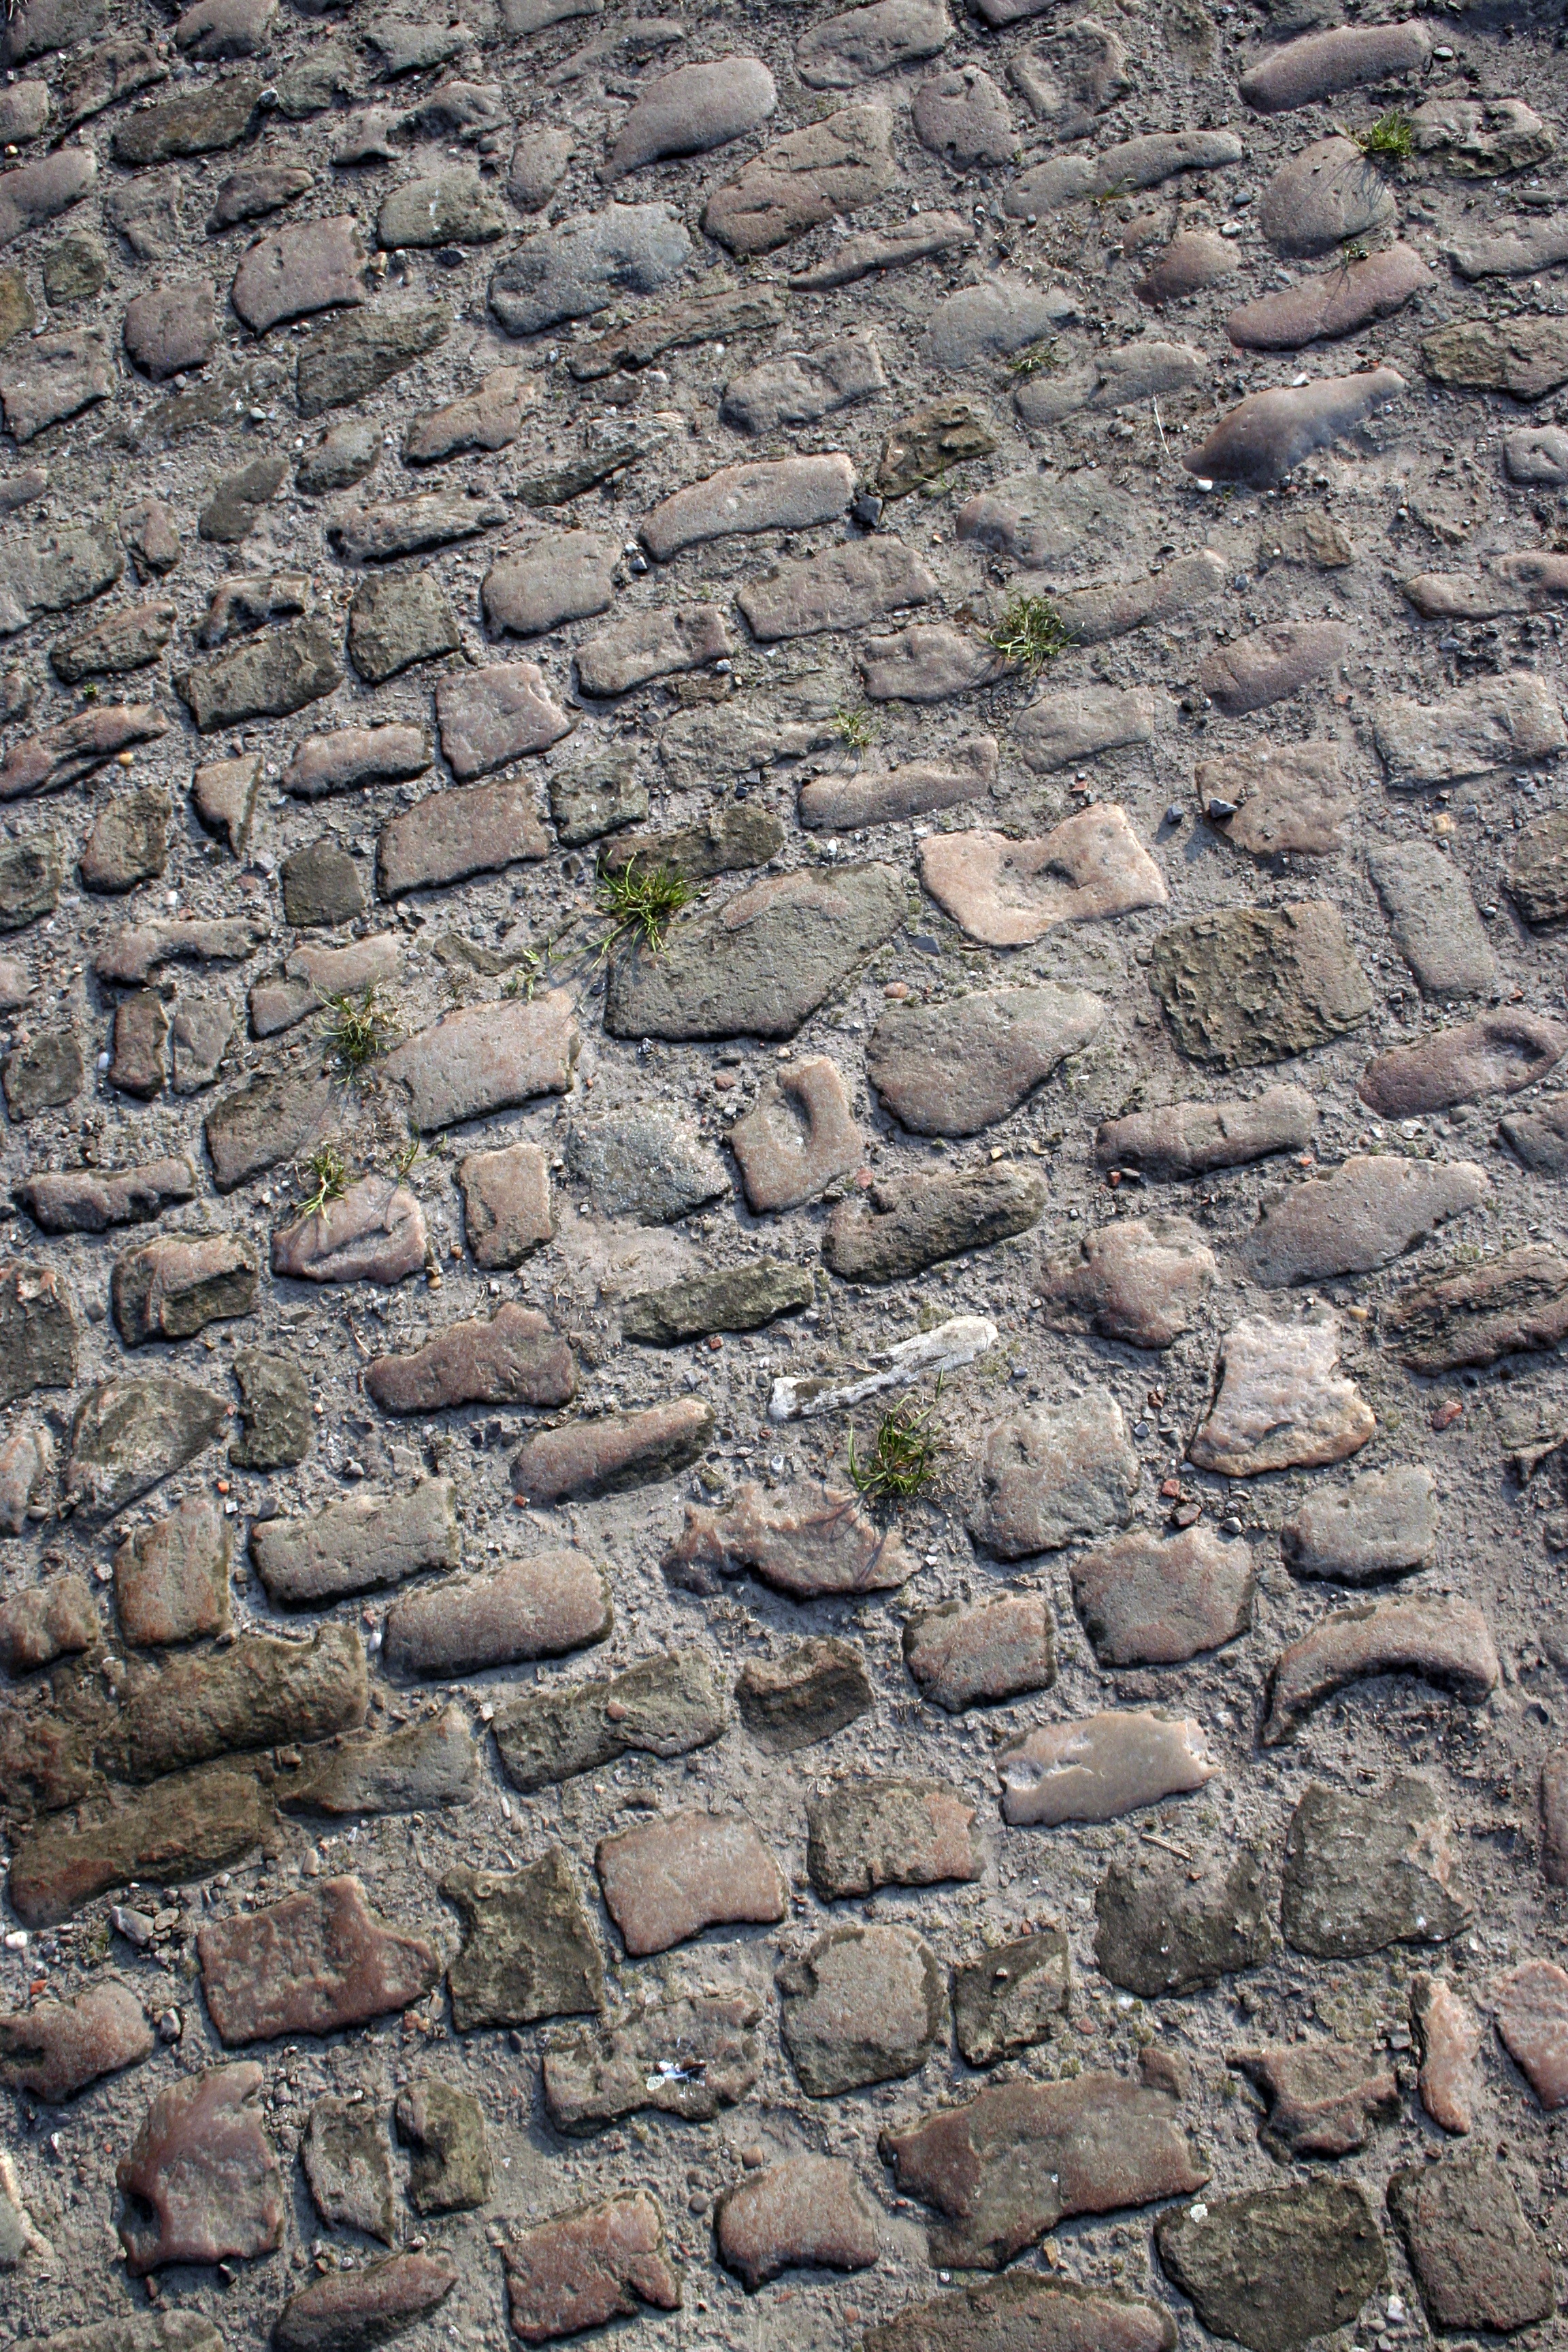
path, rock, texture, sidewalk, old, cobblestone, wall, asphalt, walkway, soil, stone wall, brick, material, surface, grey, stones, rubble, ruins, paving, footpath, cobblestones, flanders, vlaanderen, paved, flooring, road surface